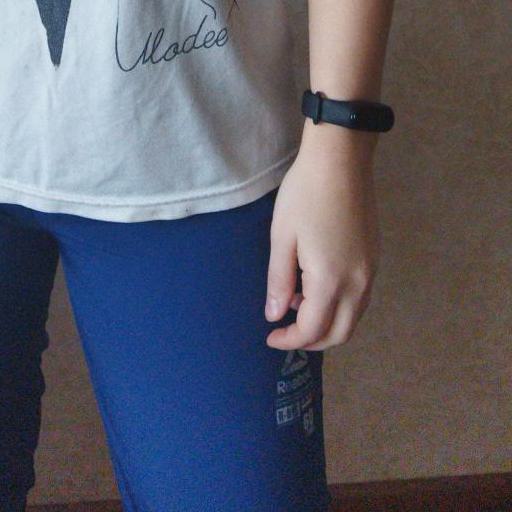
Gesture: no_gesture